Palazzo Ruzzini

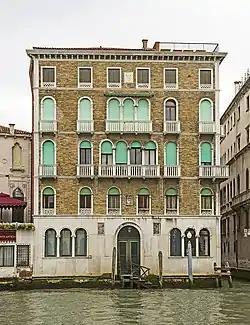
Palazzo Ruzzini

The five-storey palace was erected in the 19th century at the site of the former Fontego dei Persiani, which was razed in 1830. The Ruzzini family was a patrician family originally emigrating from Constantinople around 1100. Marco Ruzzini was famous for defeating the Genoese in Negroponte in 1358. Carlo Ruzzini became Doge in 1732.